Tro Khmer

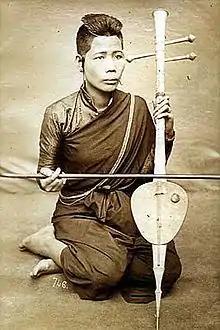
A musician at the Cambodian Royal Palace plays a three-stringed tro khmer fiddle (Tro Khse Bey), c. 1866 — 1870. The instrument's sound box is made from a coconut, chosen to resemble the silhouette of an elephant's head from the front, the trunk the instrument's leg.

The tro Khmer is a traditional bowed string instrument from Cambodia. Its body is made from a special type of coconut covered on one end with snake skin, and it has three strings. Instruments are not standardized, and coconuts vary in size; however the instrument's sound bowl may have dimensions 16.5 cm by 14 cm. In the past the strings were made of silk. By the 1960s, metal strings were in use, and the sound of the instrument changed, becoming sharper.